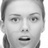
Emotion: surprise